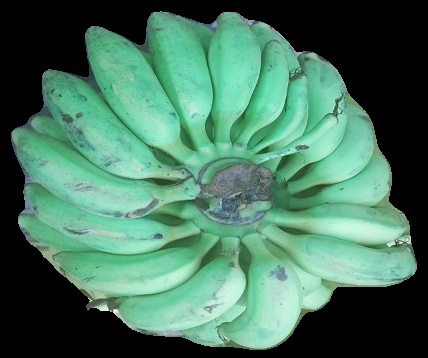
Variety: elakki-bale
Grade: grade2